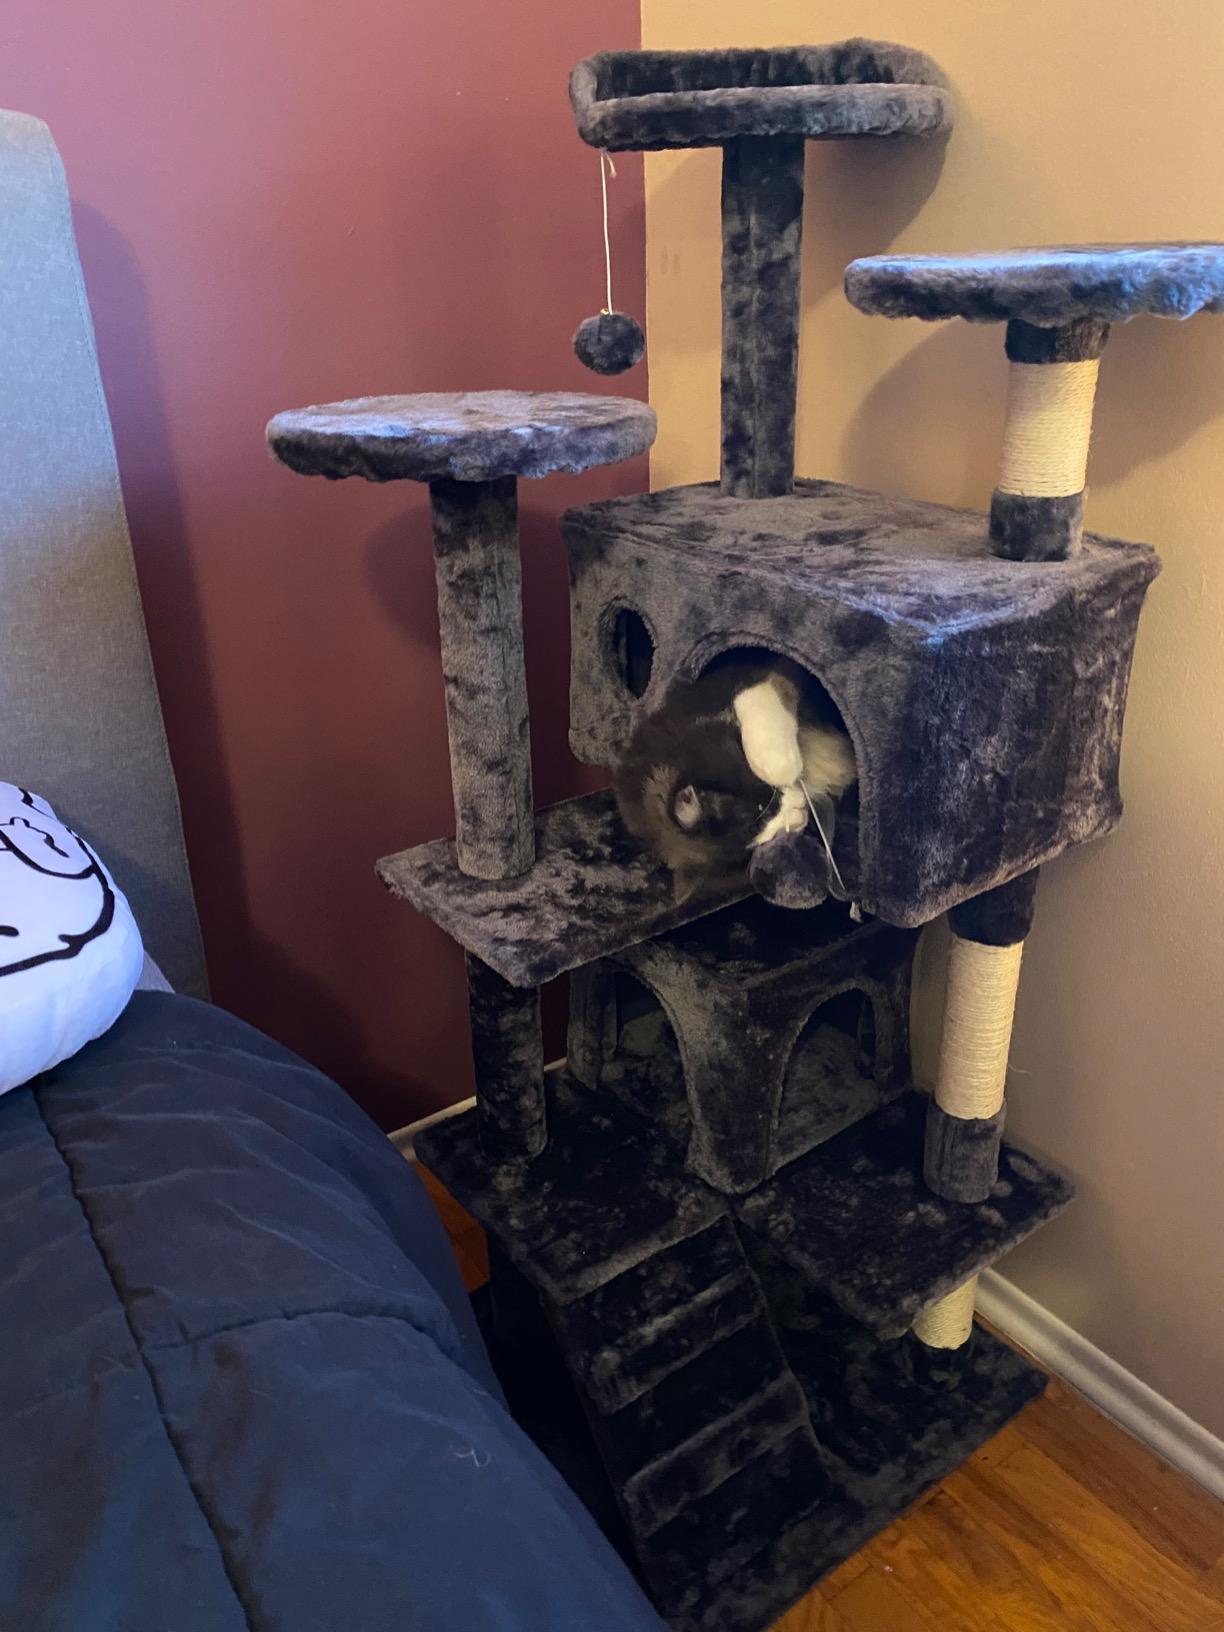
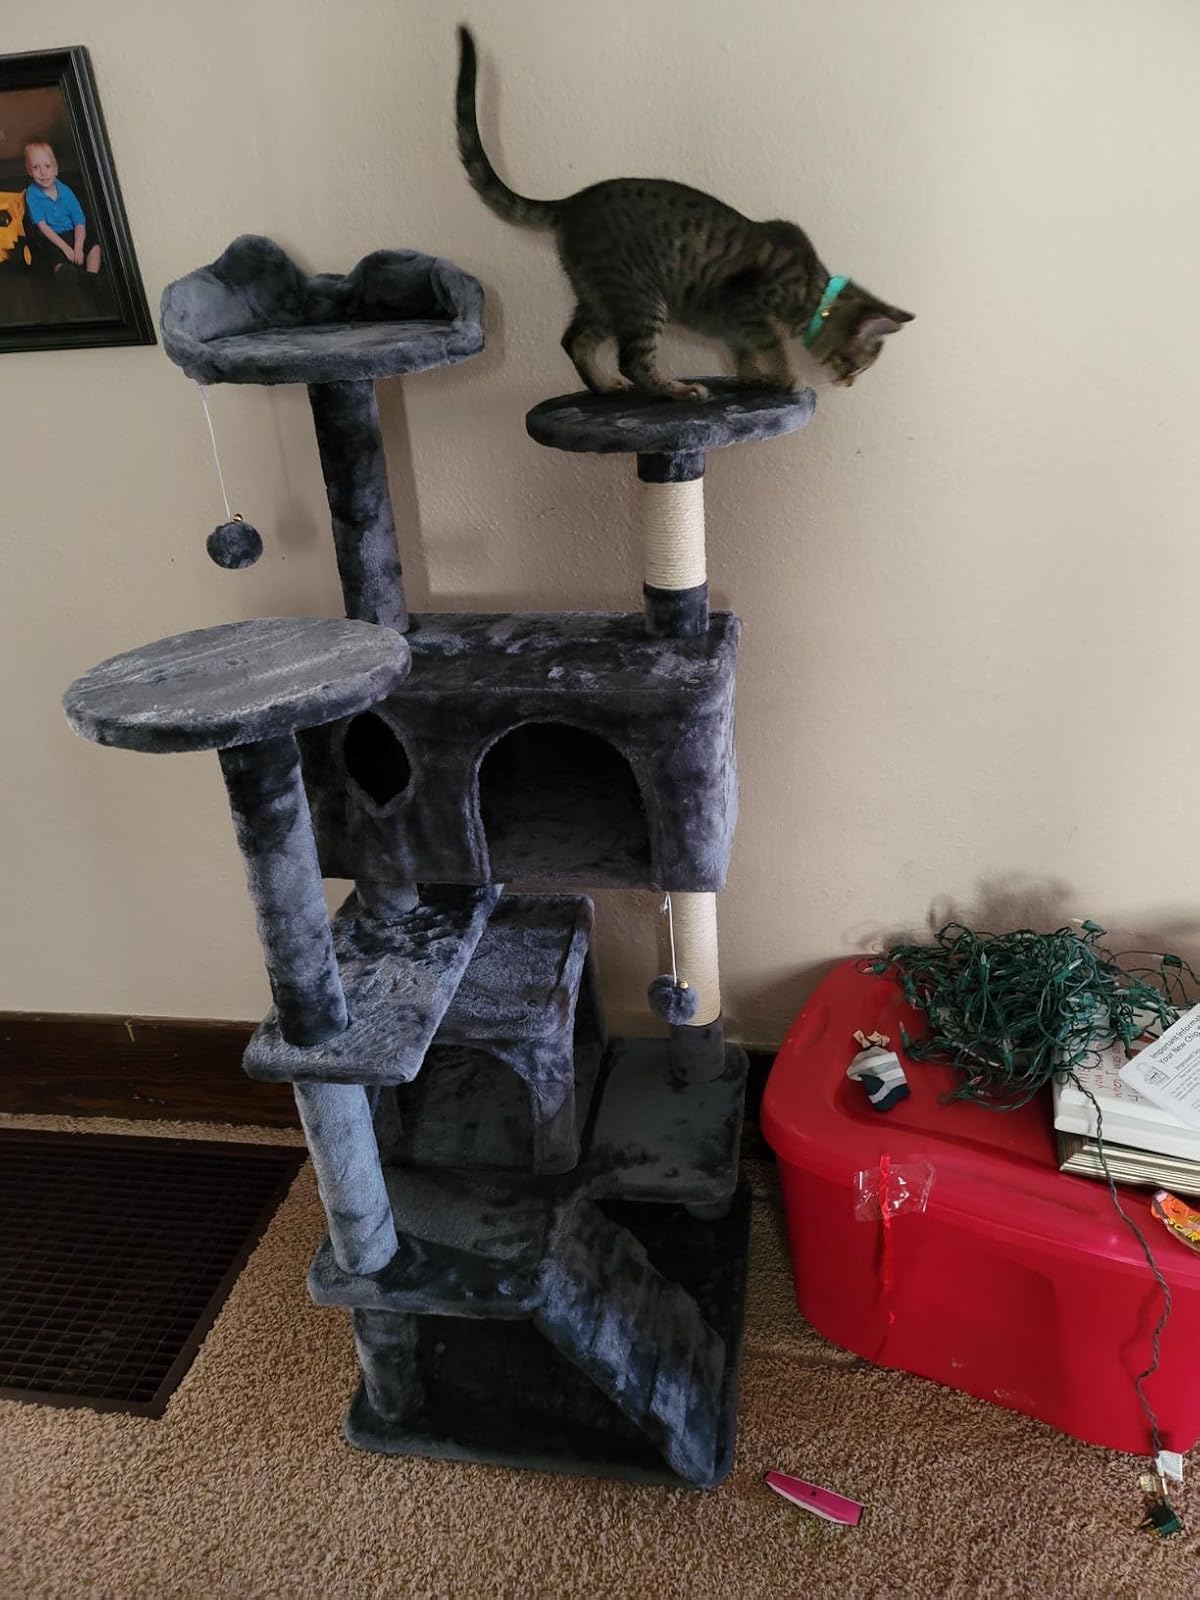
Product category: items_cat tree
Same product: yes